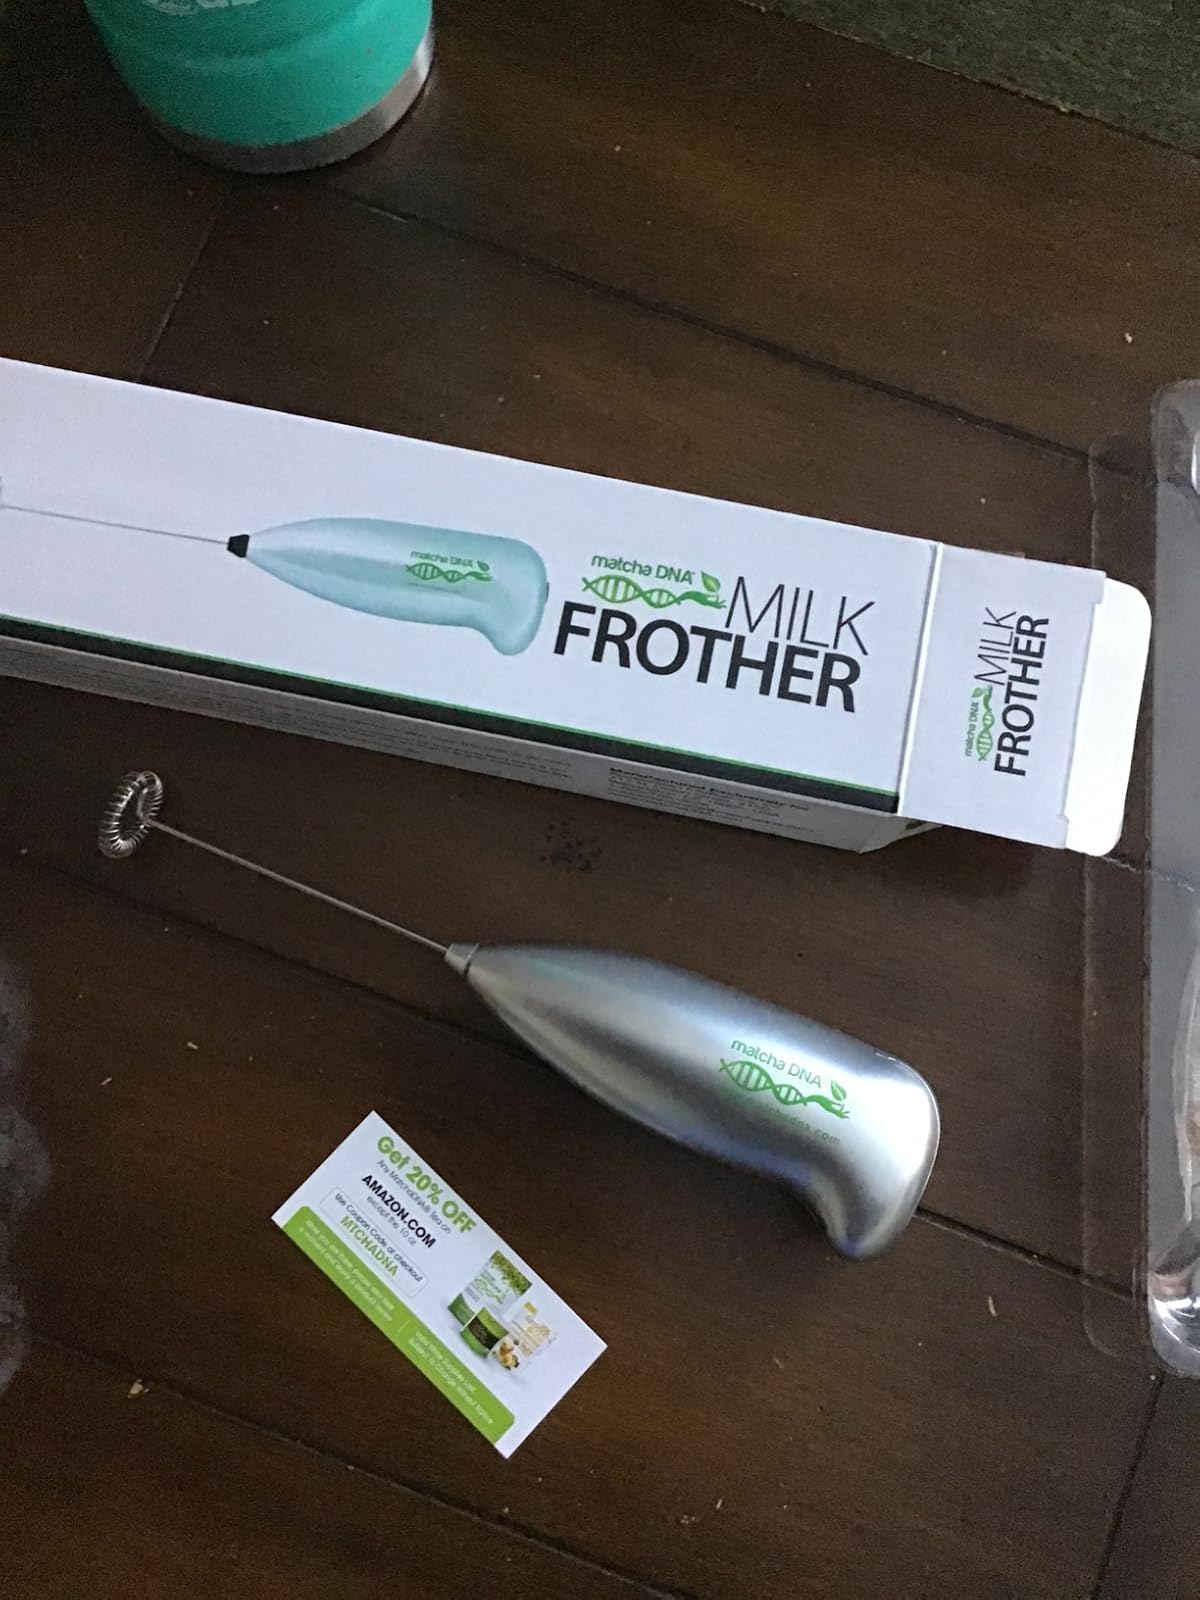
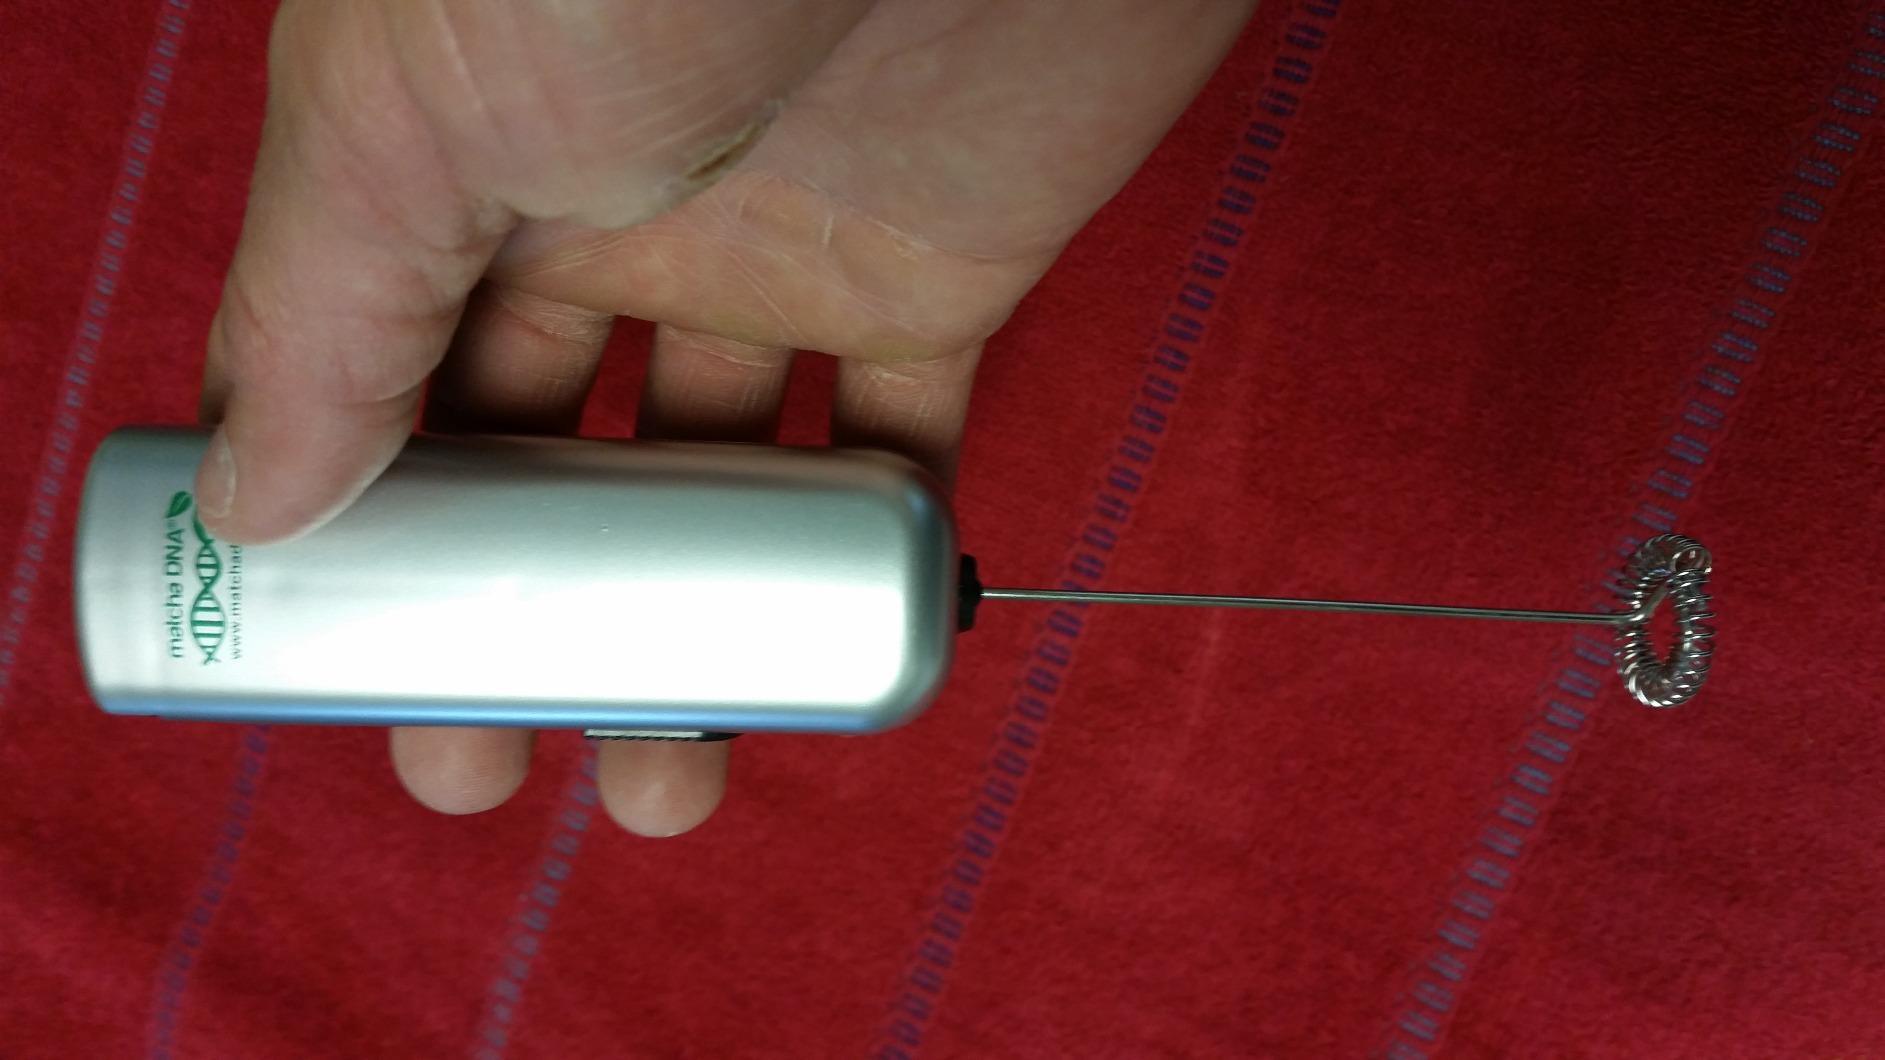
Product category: items_mixer
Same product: no